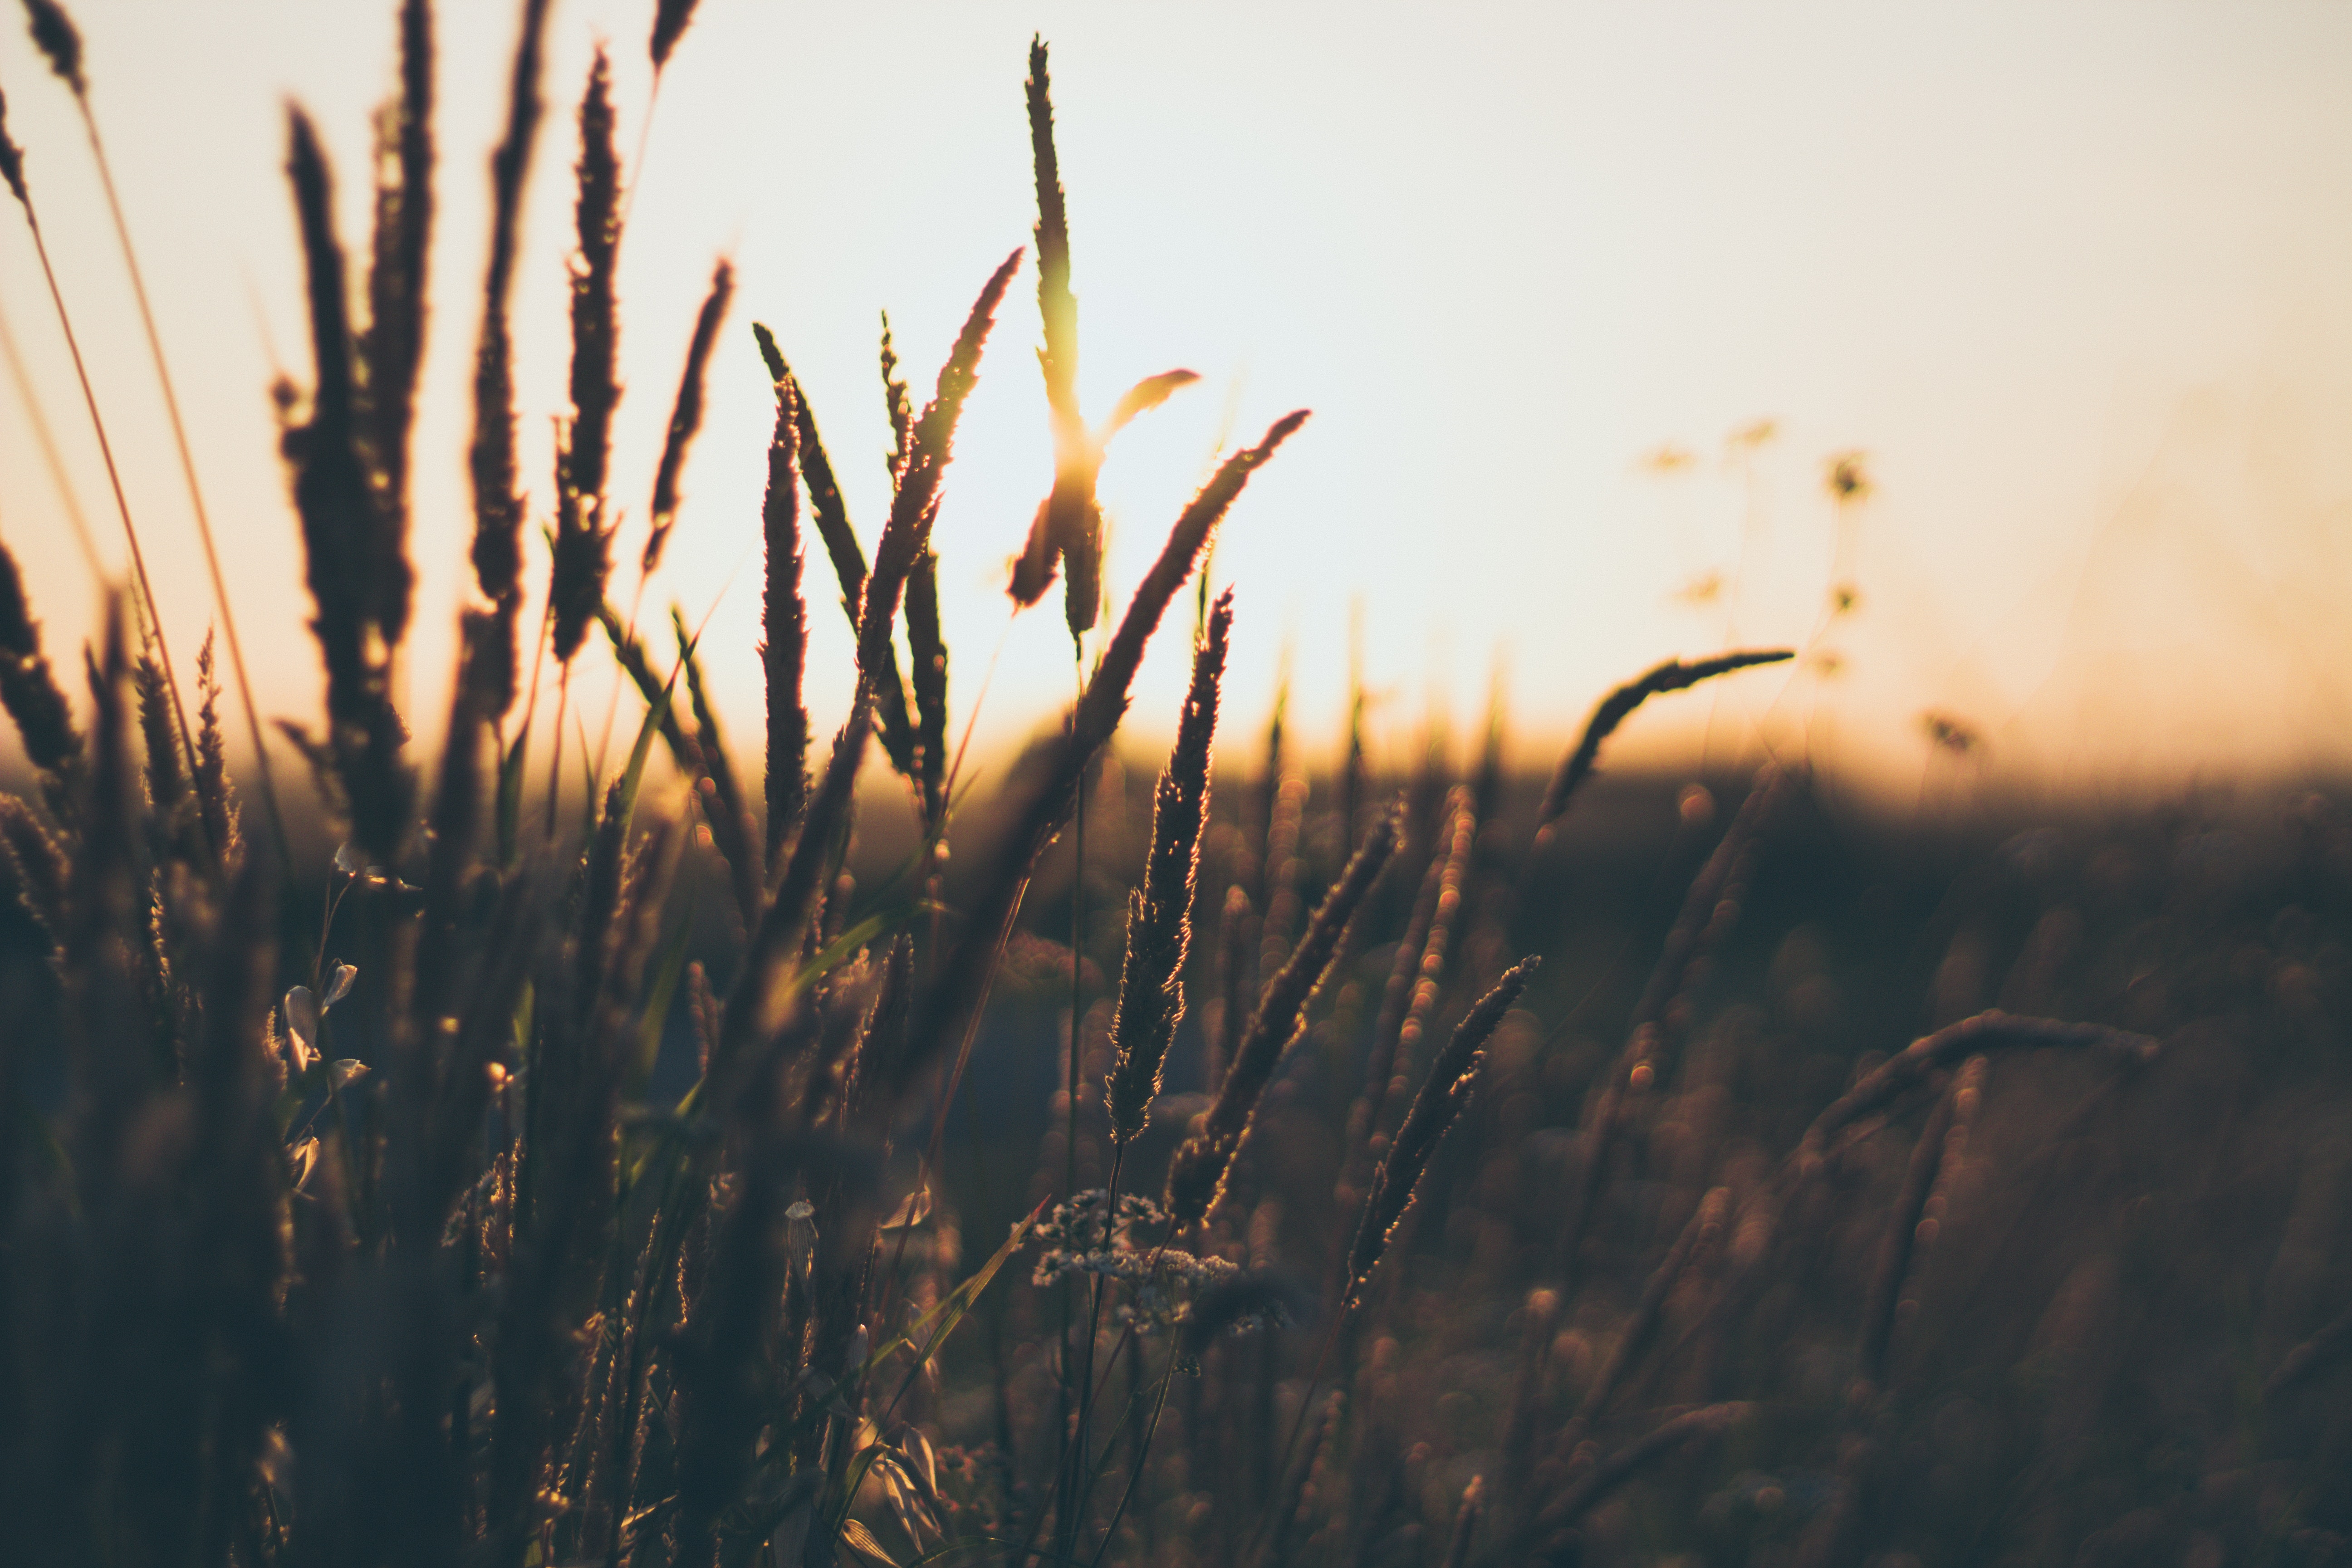
grass, grass family, morning, sky, water, plant, phragmites, sunlight, atmosphere, backlighting, calm, evening, photography, plant stem, stock photography, grassland, horizon, prairie